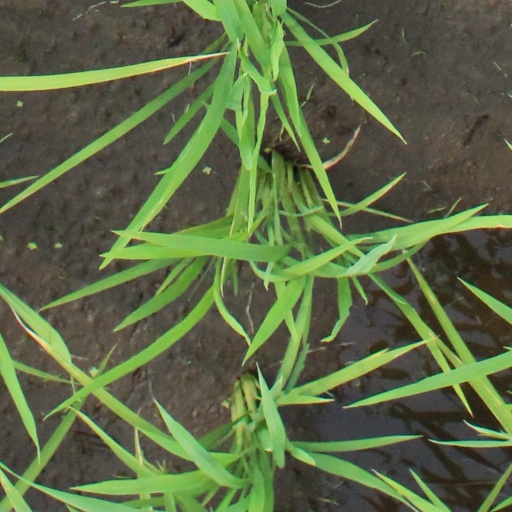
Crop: rice